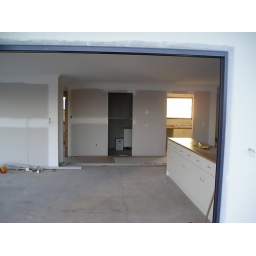
Grandma's kitchen, main bedroom far left door, bathroom in middle &amp;amp; then laundry.